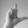
ASL letter: L